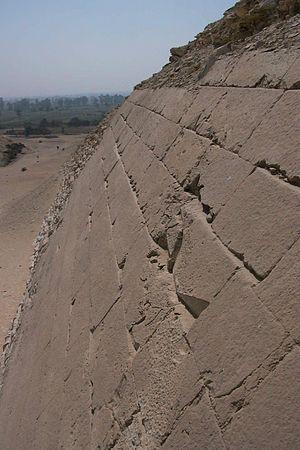
La pyramide de Meïdoum est une pyramide, initialement à sept degrés, puis élargie à huit degrés et enfin transformée pour devenir la première pyramide à faces lisses égyptienne. Elle est attribuée à Snéfrou, premier roi de la IVᵉ dynastie, et se situe à Meïdoum à l'entrée du Fayoum. Son nom ancien est Djed-Snéfrou. Elle porte également le nom de « fausse pyramide », donné par les Arabes, du fait de son état actuel ne la faisant plus ressembler à une vraie pyramide. De part la technique de construction et l'agencement des différents éléments du complexe et des appartements funéraires, ce monument est une transition entre ceux de la IIIᵉ et ceux de la IVᵉ dynastie, à la fois archaïque et innovante. Les pyramides de Snéfrou, d'un volume total de 3 300 000 m³, représentent le projet le plus ambitieux de toute l'Antiquité.